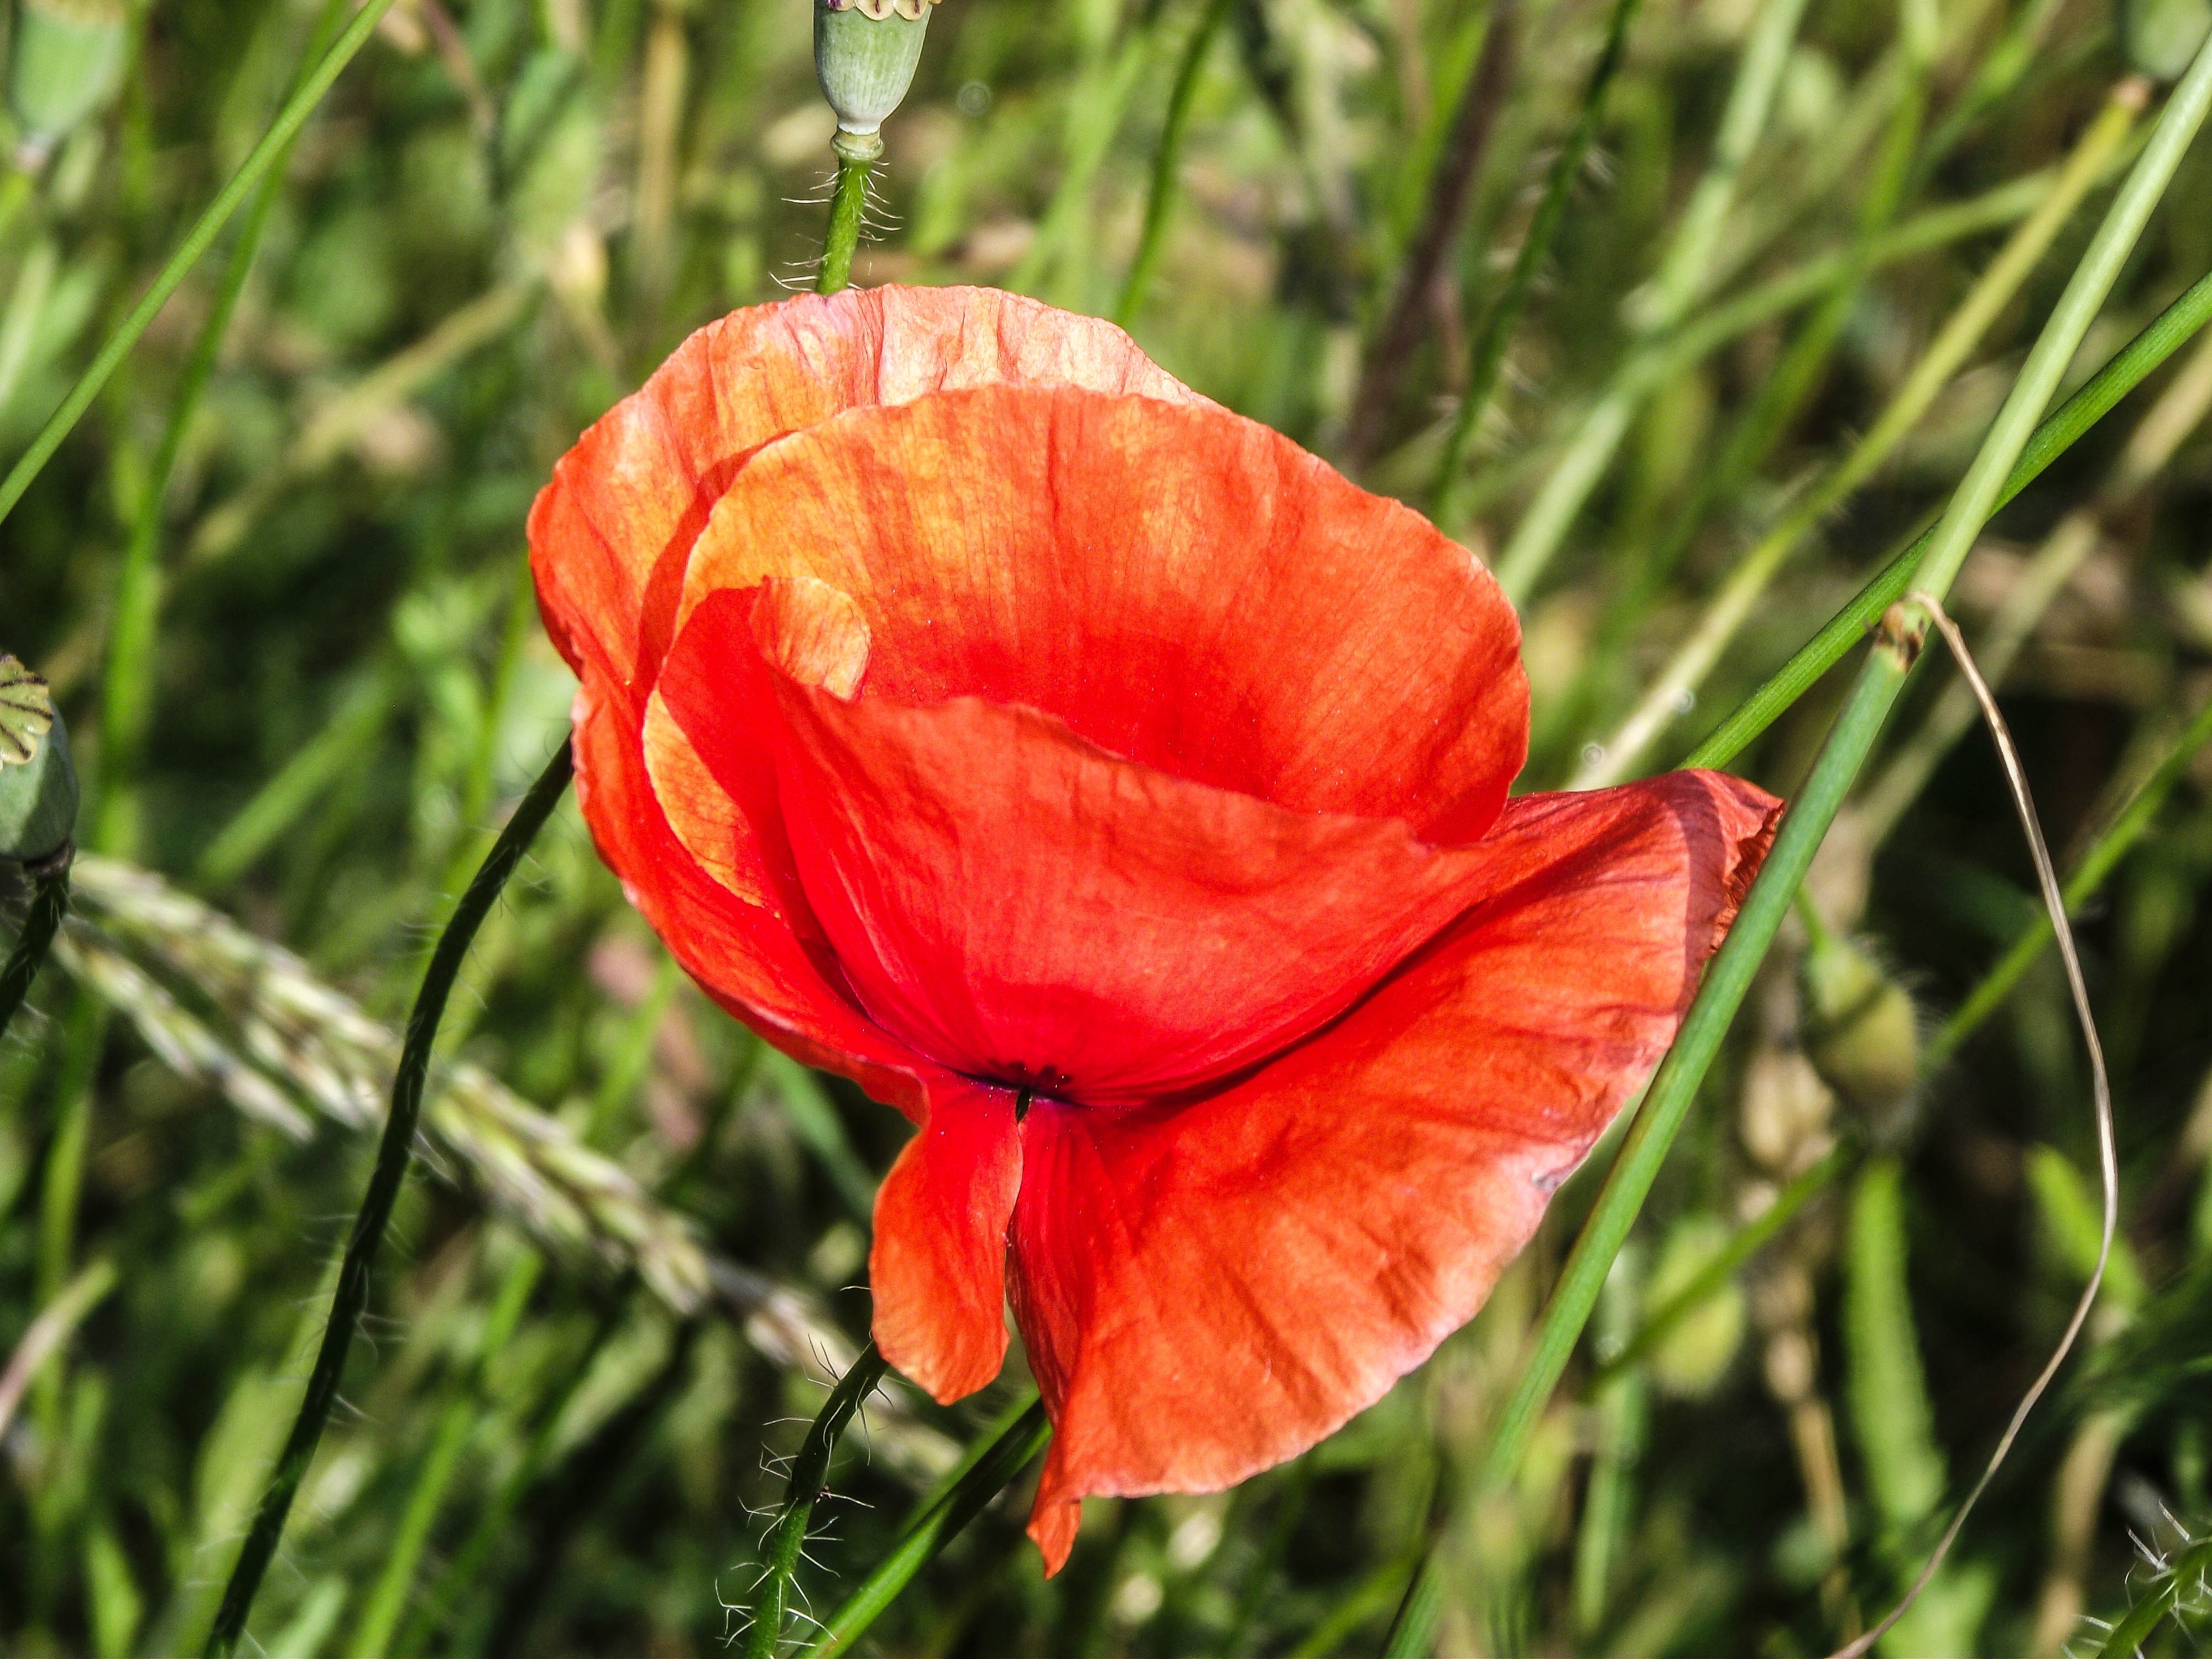
nature, grass, blossom, plant, meadow, leaf, flower, petal, bloom, orange, spring, green, red, color, botany, colorful, close, flora, wildflower, flowers, close up, klatschmohn, bright, poppy, coquelicot, macro photography, flowering plant, mohngewaechs, field of poppies, plant stem, land plant